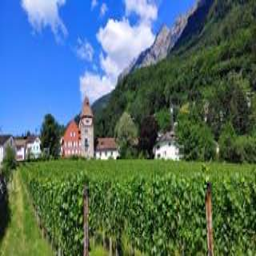
Red House